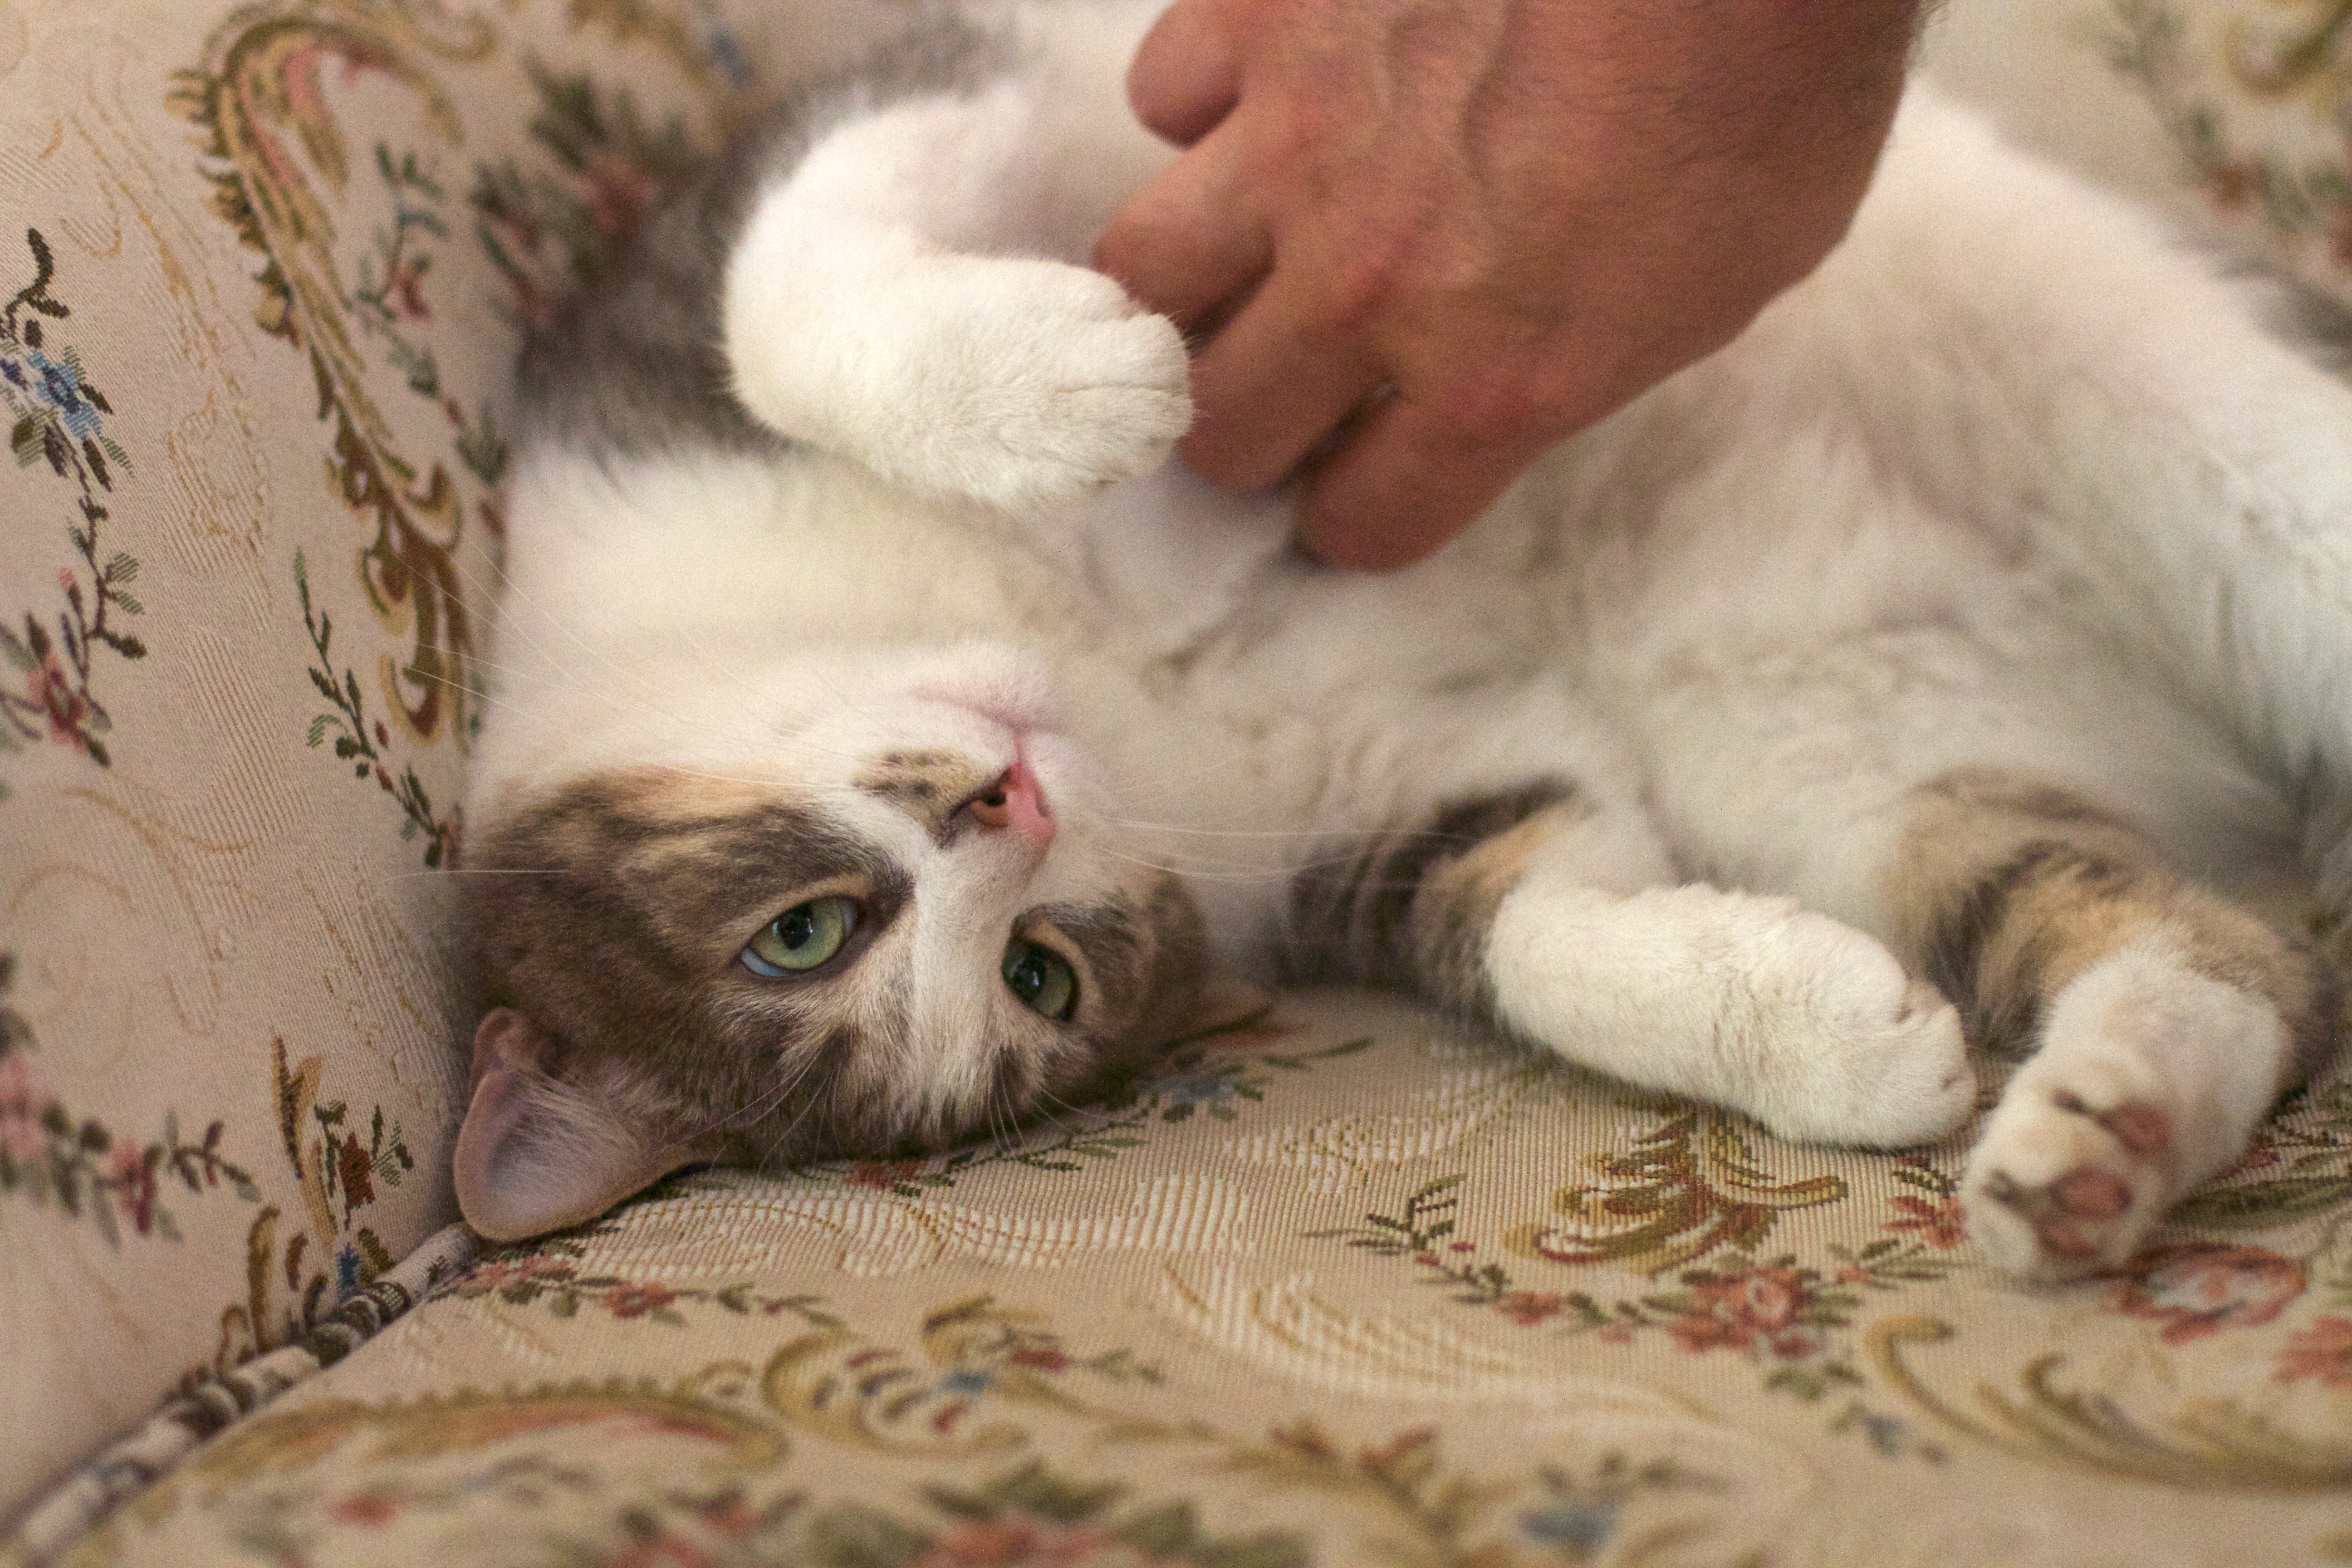
kitten, cat, mammal, nap, whiskers, vertebrate, small to medium sized cats, cat like mammal